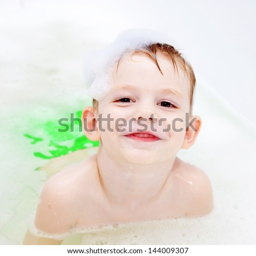
little child smiling in the bath .